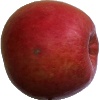
Label: apple_crimson_snow